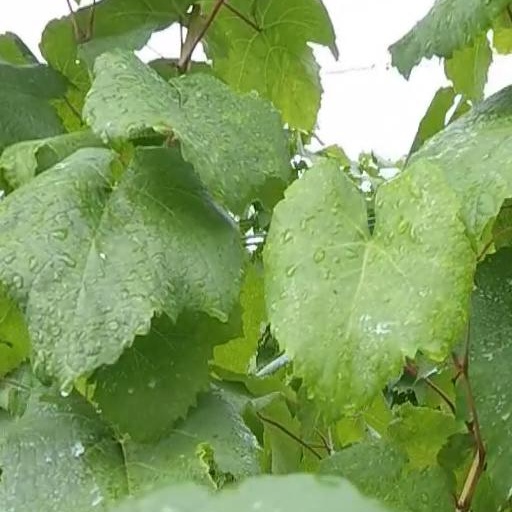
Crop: grape